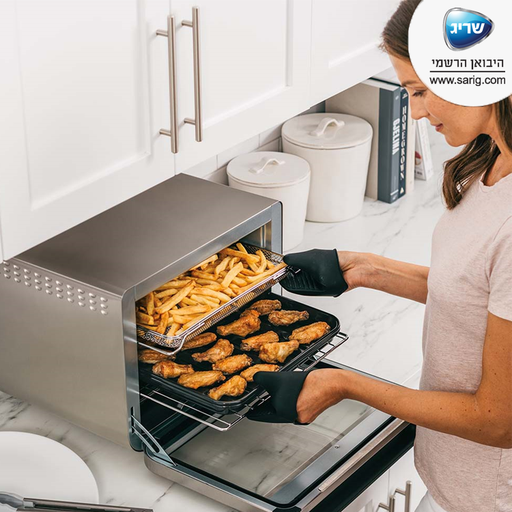
קטגוריה: מתנות בתוספת תשלום
תיאור: נינג‘ה תנור אובן טורבו MAX 10 ב1
דגם: DT203
תשלום נוסף: 440 ₪
מידע נוסף: מתנה בתוספת תשלום